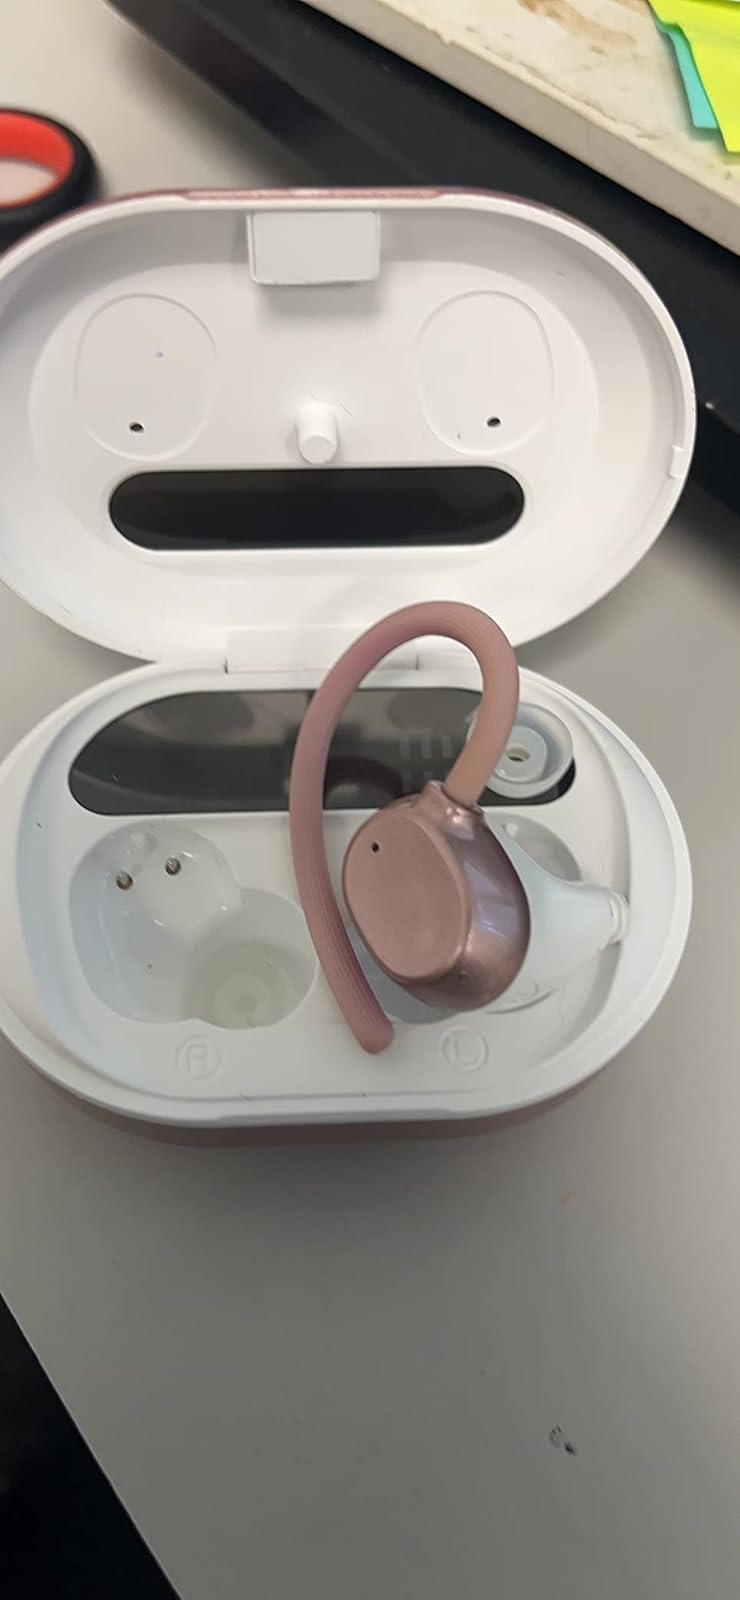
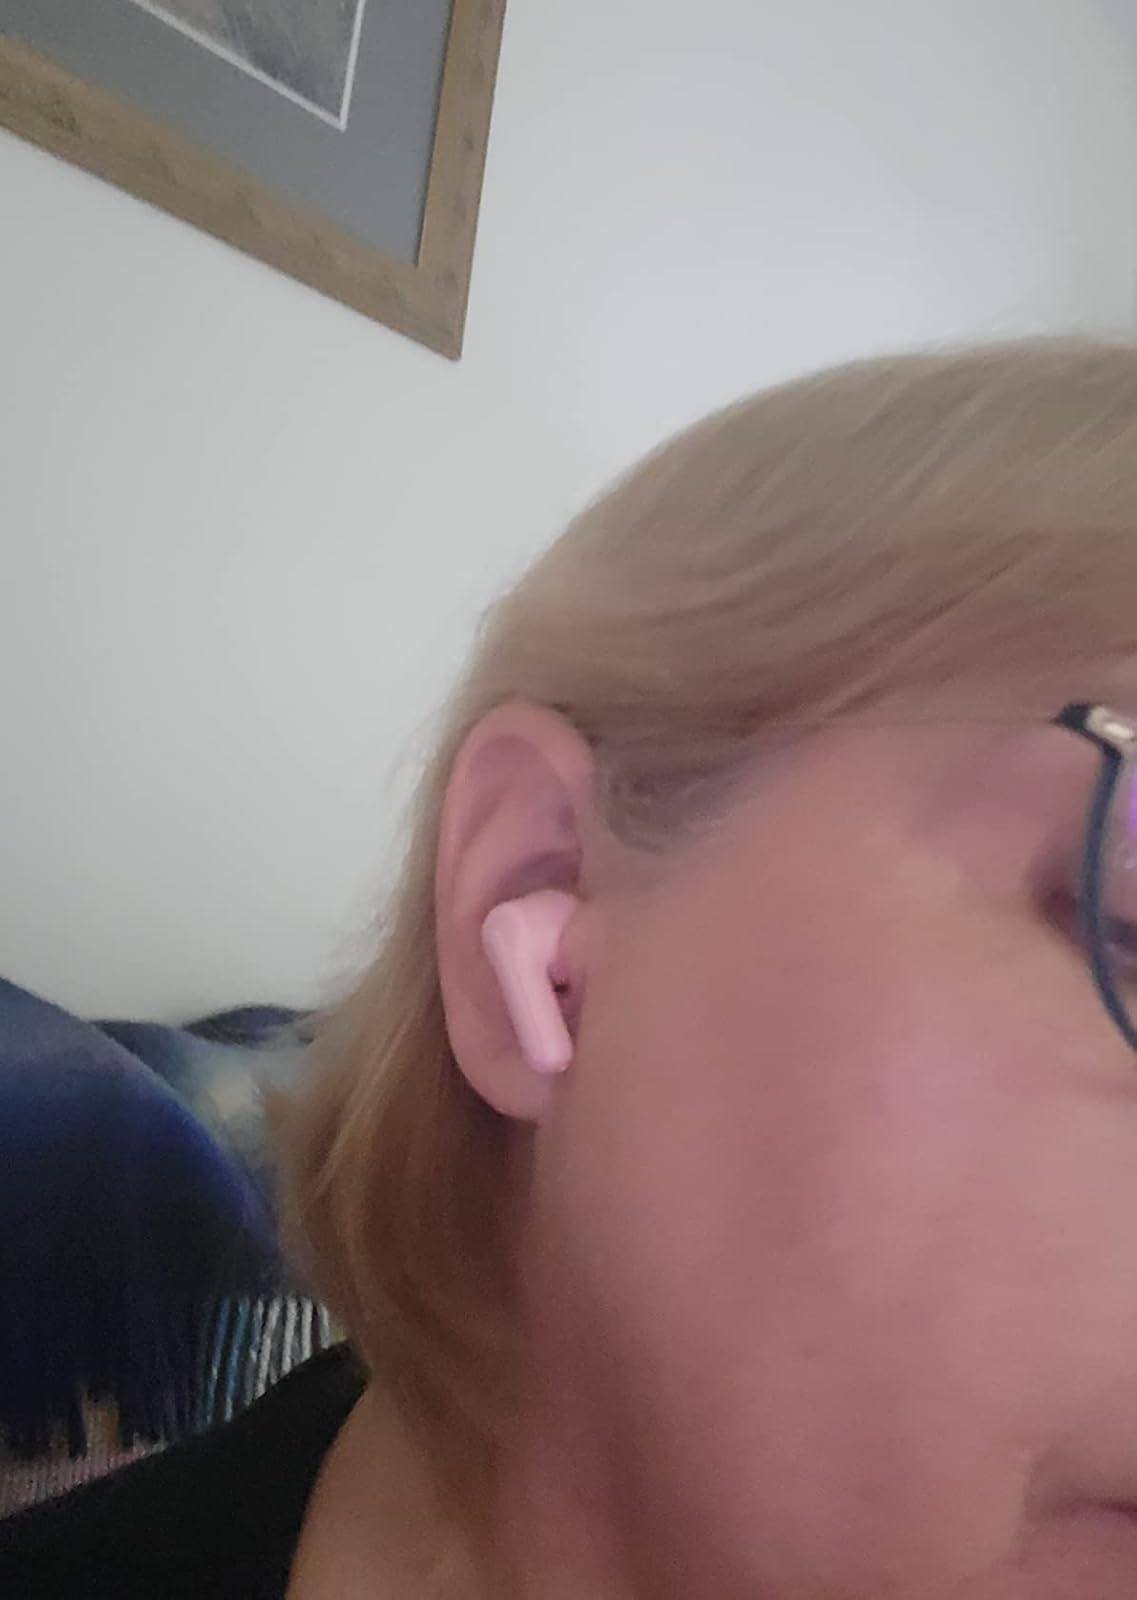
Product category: earbuds
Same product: no